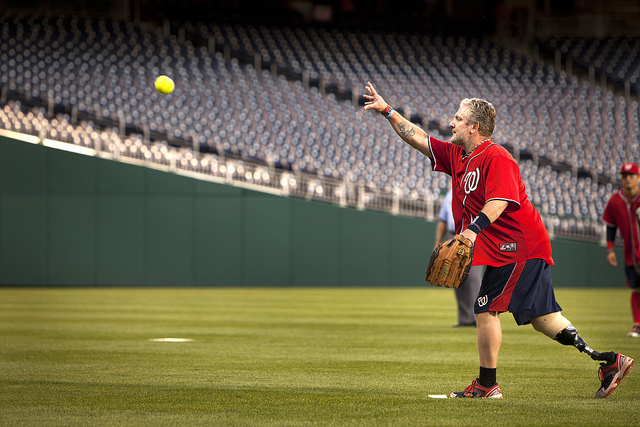
một người đàn ông đang giơ tay ra để ném quả bóng chày